Göhrde murders

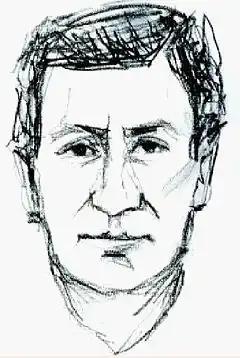
Police sketch of the alleged perpetrator circa 1989

The Göhrde murders were two double murders which took place in the summer of 1989 near Göhrde in Lower Saxony, West Germany. Within the space of a few weeks, two couples were found dead in the Göhrde State Forest, deemed by police to have been victims of the same killer. Although the murders remain unresolved, police announced in December 2017 that Kurt-Werner Wichmann, a suspected serial killer who committed suicide in 1993, was their prime suspect. Investigators have also speculated that another unknown person may be linked to the killings. The murders were widely reported on in the German press, and the area where they took place was largely avoided by members of the public for nearly thirty years.